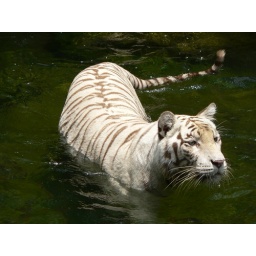
White tiger in water